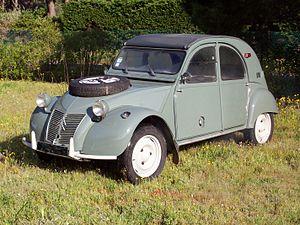
2cv 4/4 Sahara
Le constructeur automobile français Citroën a produit plusieurs modèles et séries limitées de la 2 CV au cours de la longue carrière de cette dernière. Certaines sont rares et sont devenues très prisées des collectionneurs.